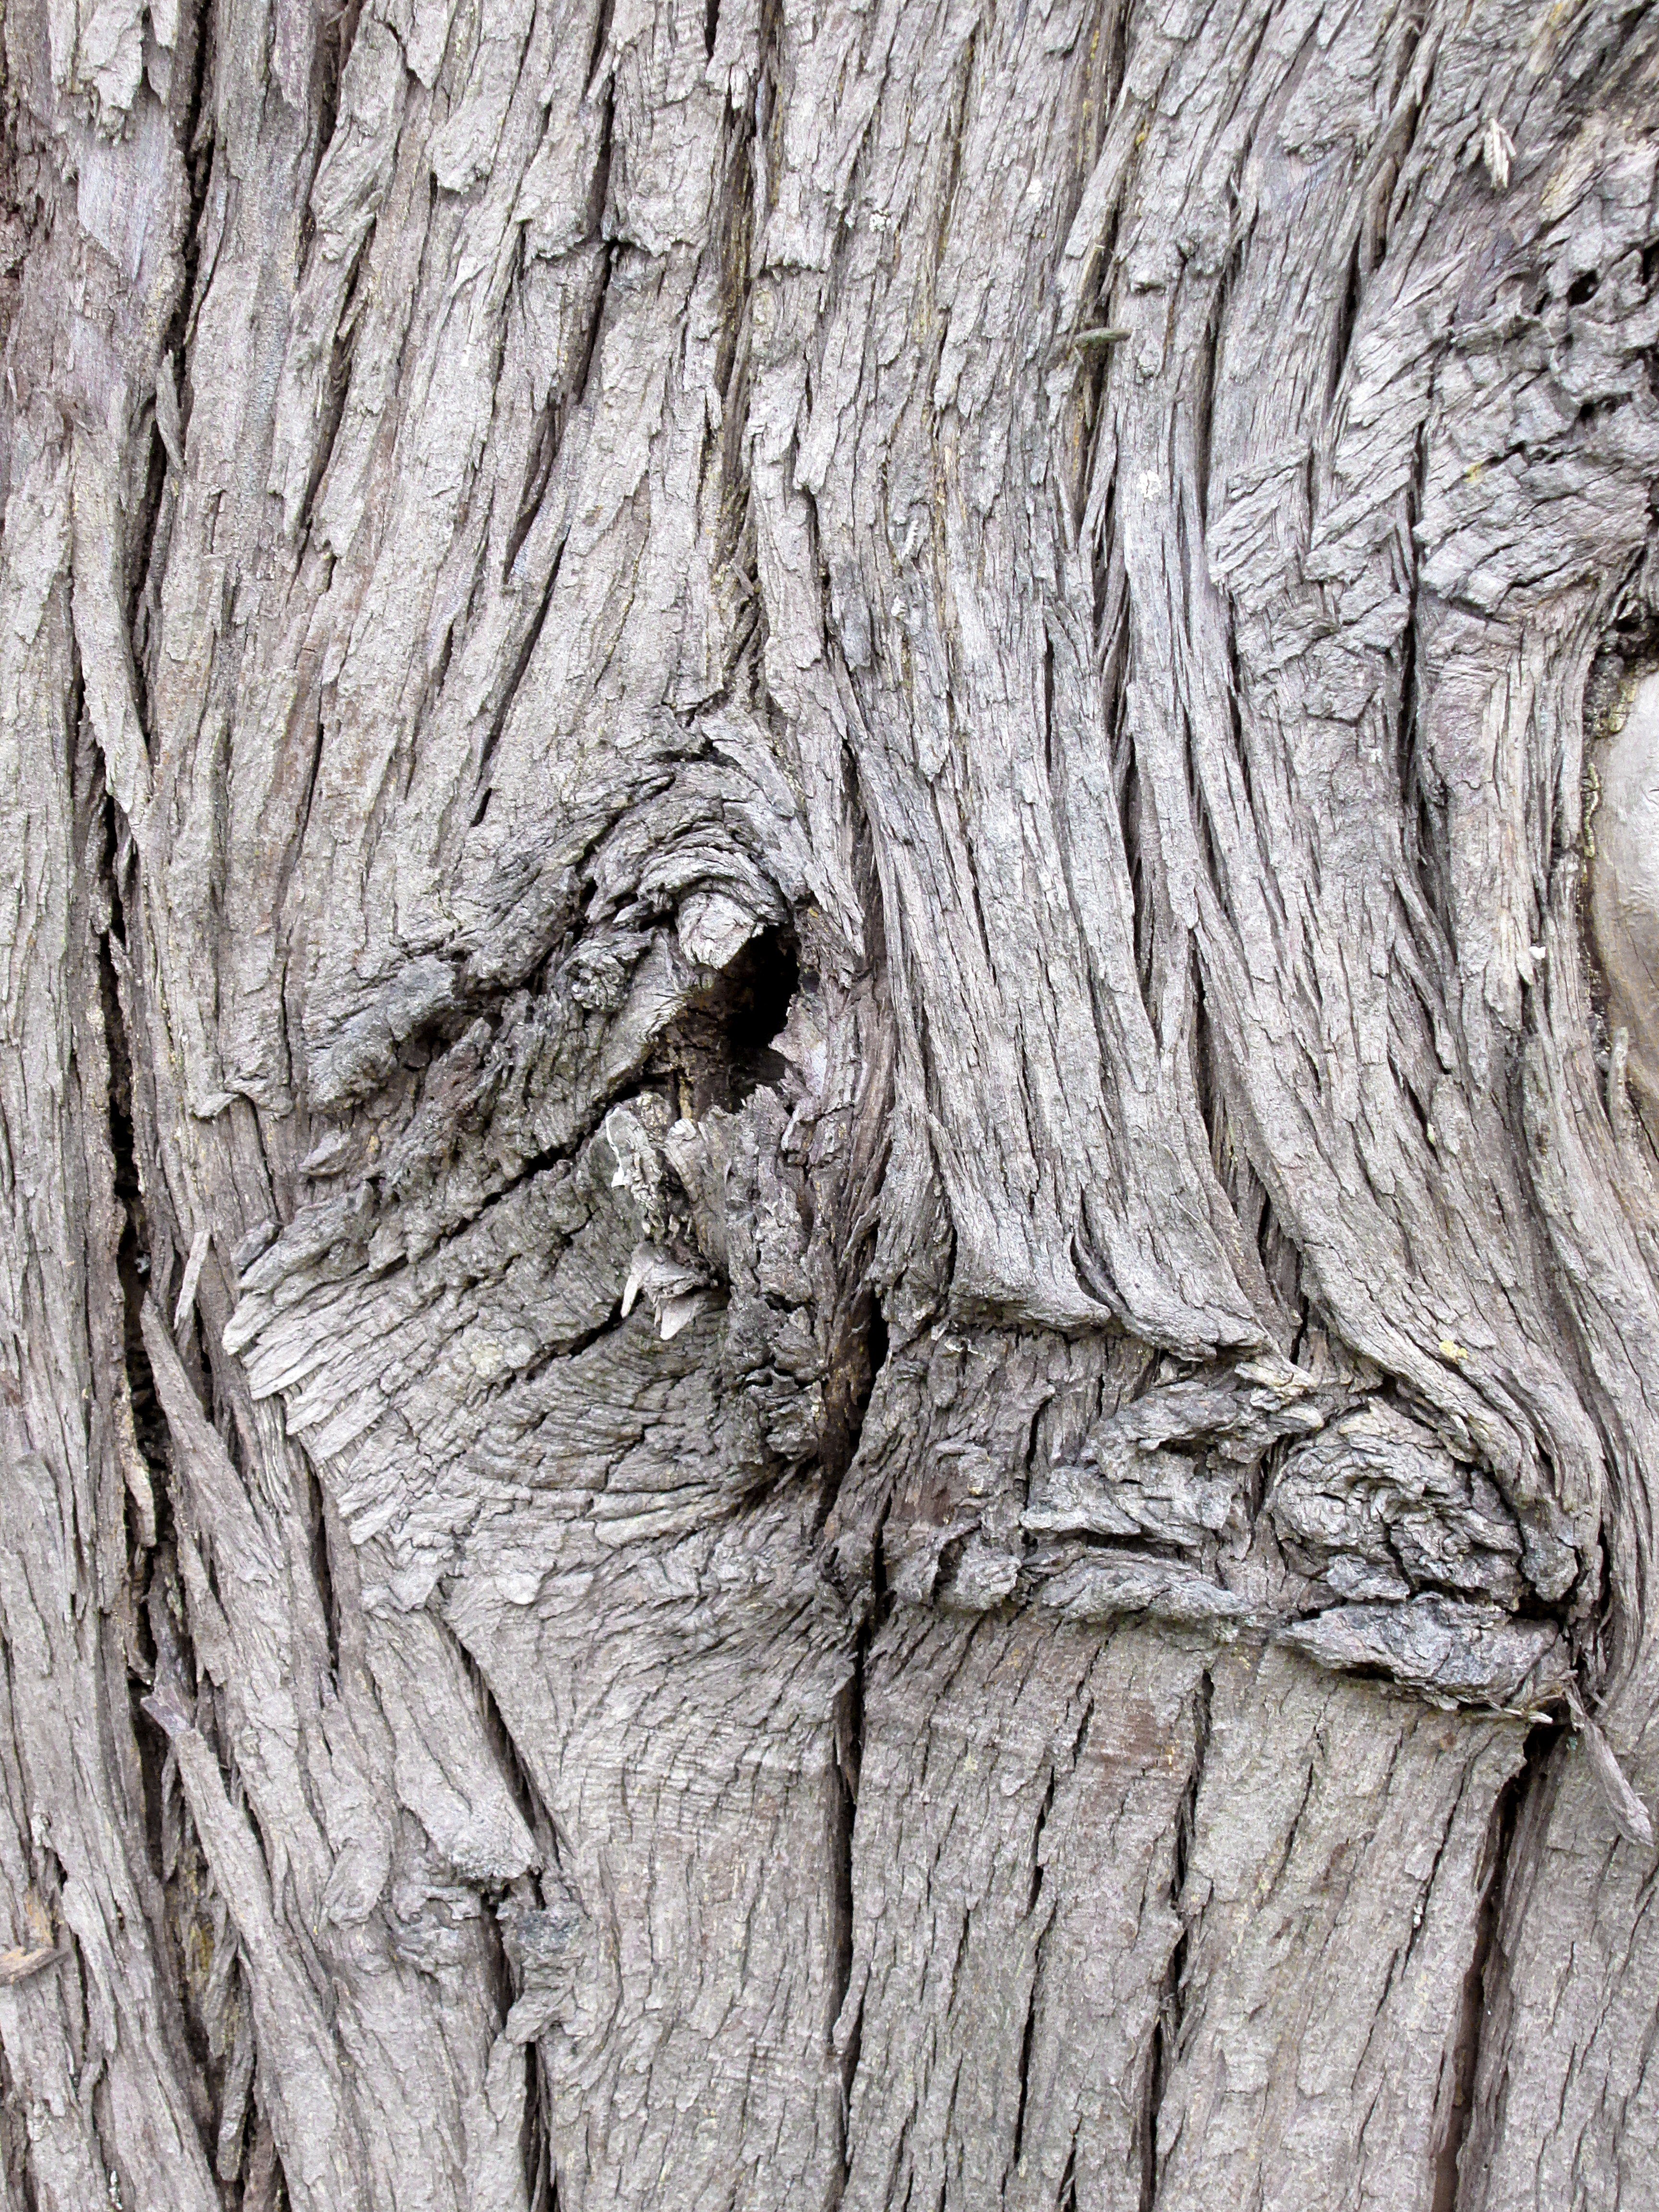
tree, nature, forest, branch, plant, wood, texture, leaf, fall, trunk, old, bark, log, natural, autumn, park, monochrome, tree trunk, root, outdoors, grey, background, timber, woodland, flowering plant, tree planting, plant stem, woody plant, land plant